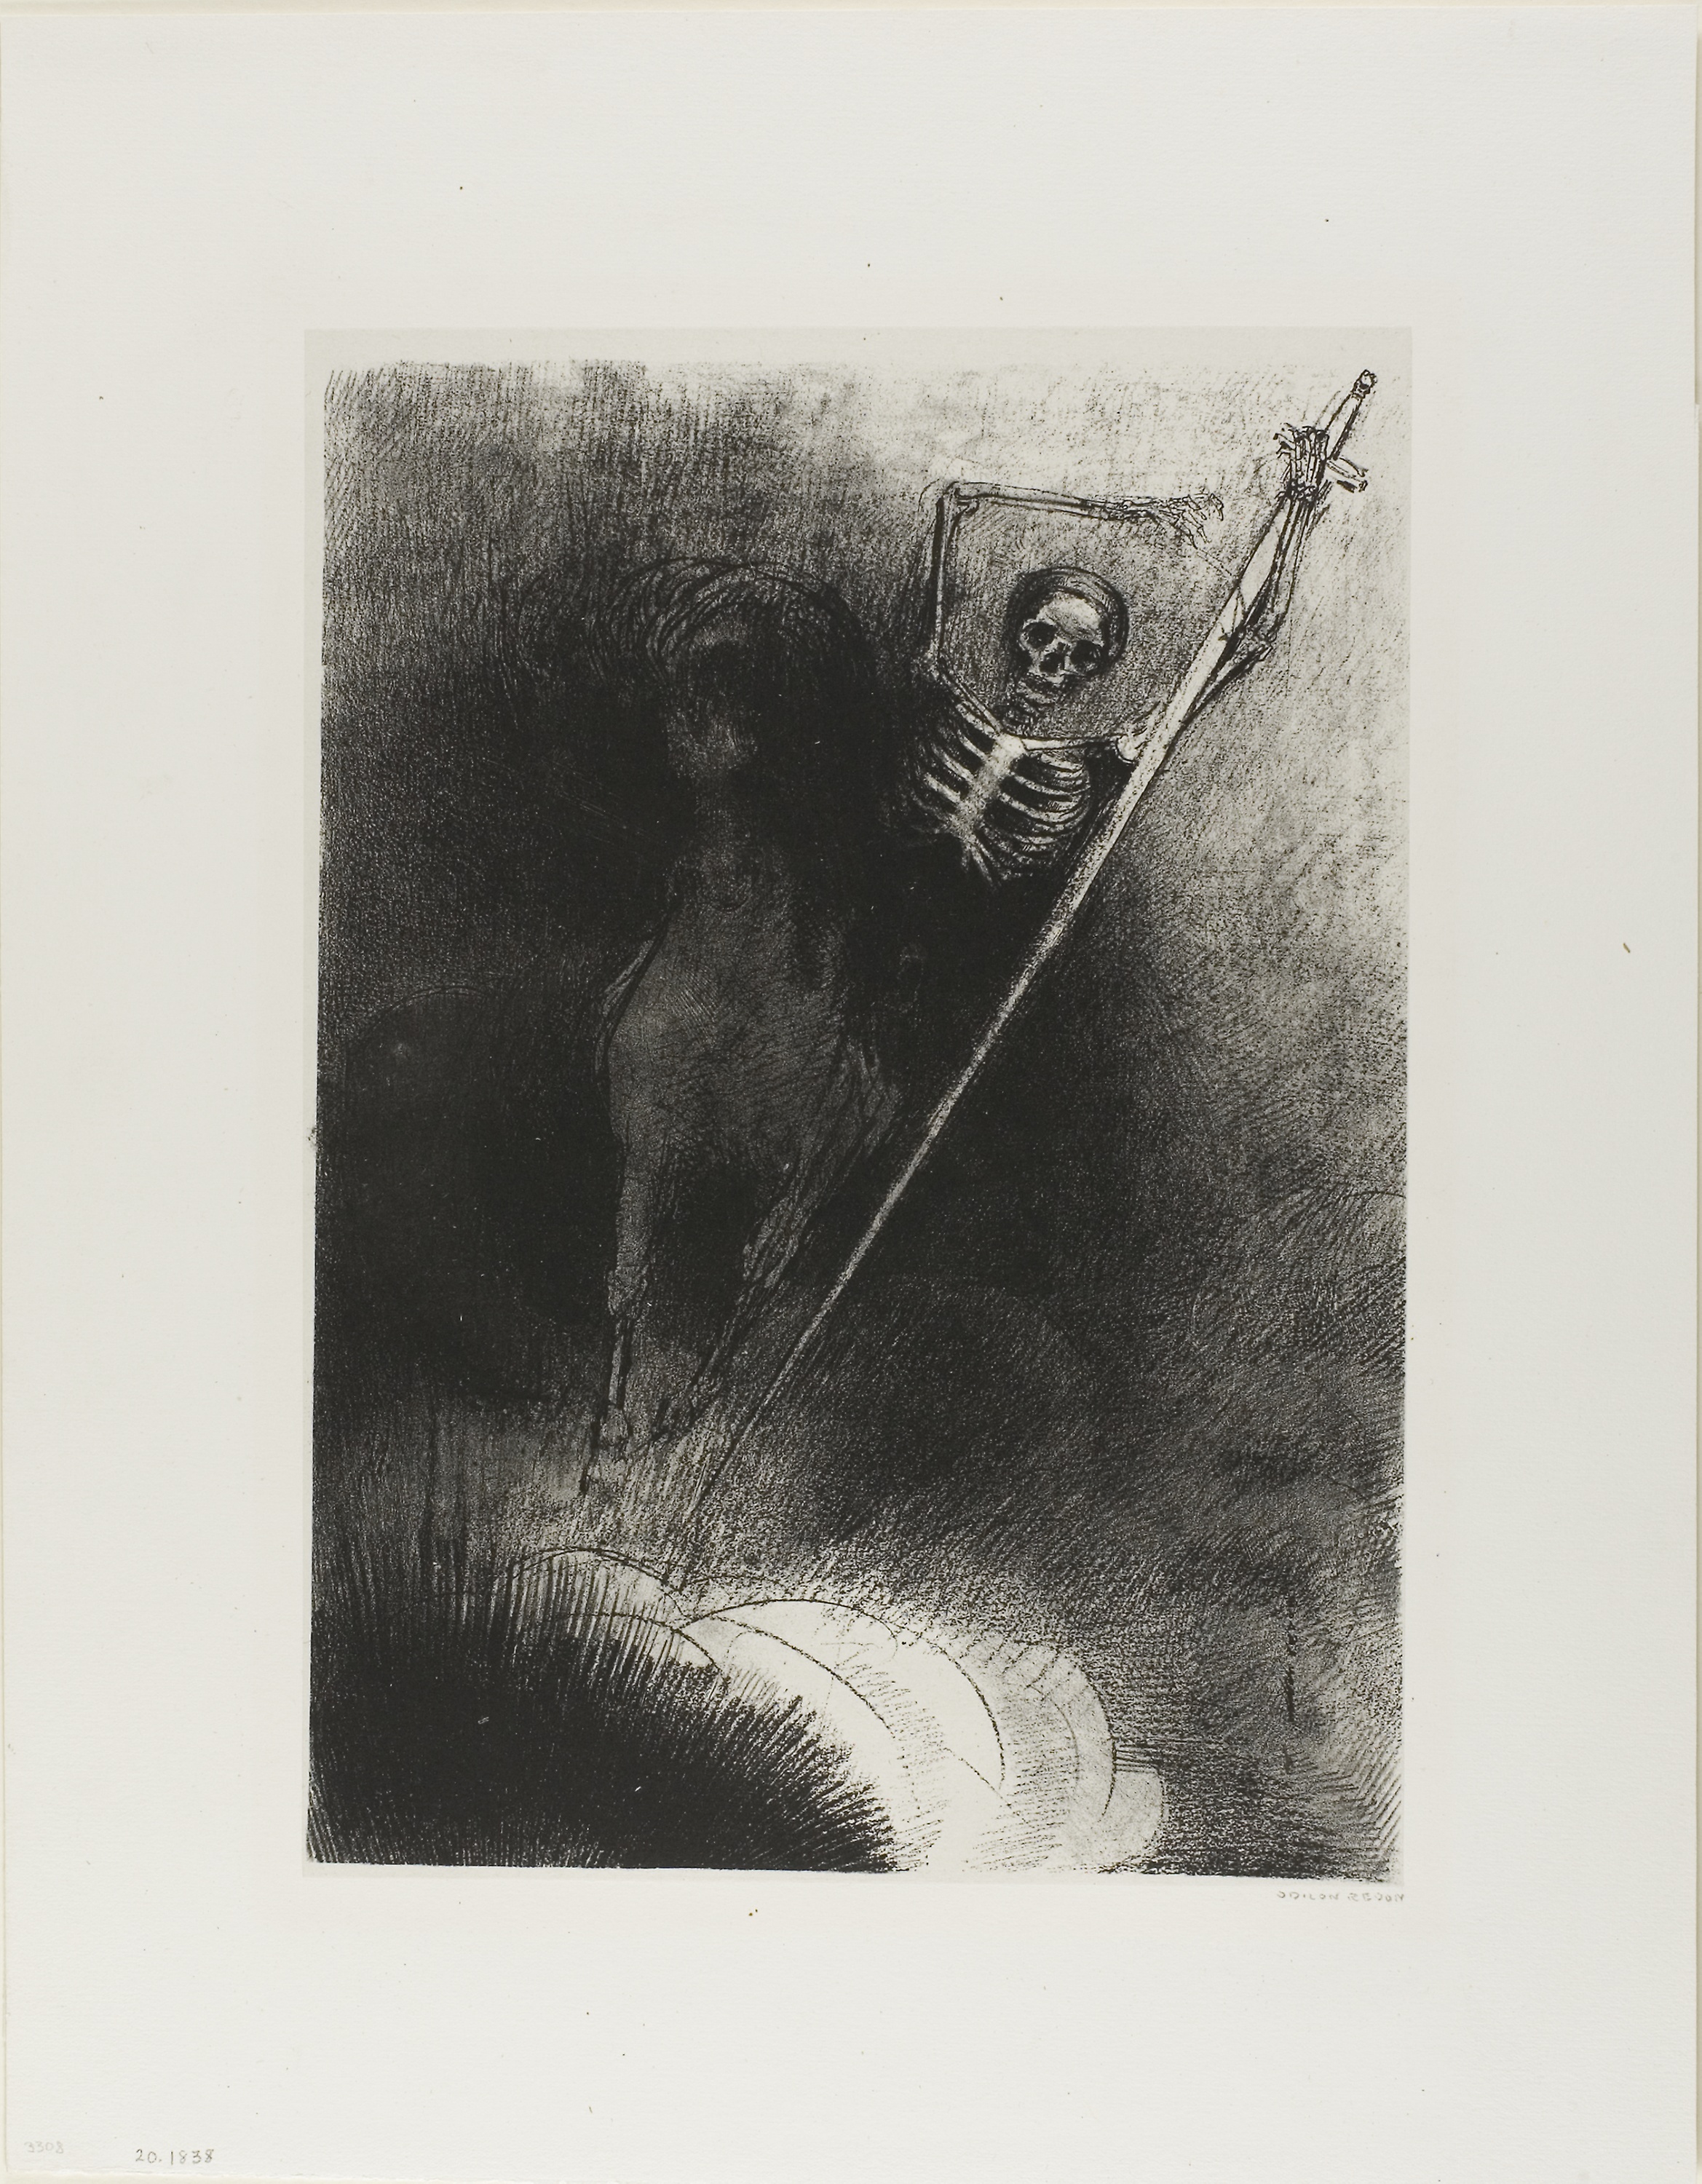
black and white, art, drawing, artwork, modern art, painting, visual arts, stock photography, portrait